Bruce Yarnell

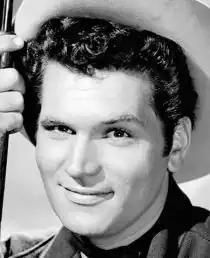
Publicity Photo of Bruce Yarnell

Bruce Patane Altomari Yarnell (December 28, 1935 – November 30, 1973) was an American film, television, theatre actor and singer. He was known for playing the role of Deputy Marshal Chalk Breeson in the final season of the American western television series "Outlaws". As a baritone, he performed in musicals such as "Annie Get Your Gun", "Bye Bye Birdie", "Carousel", and "Oklahoma!".